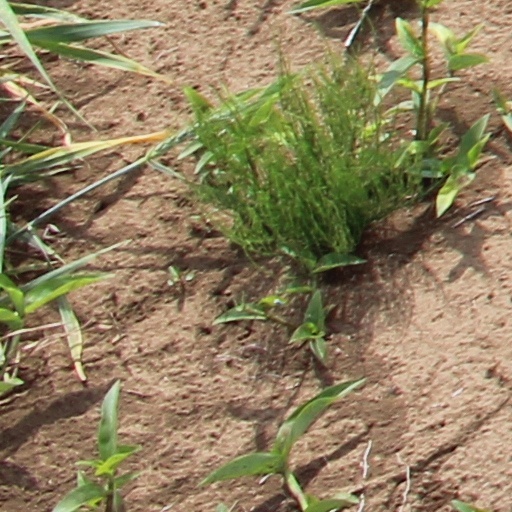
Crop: wheat